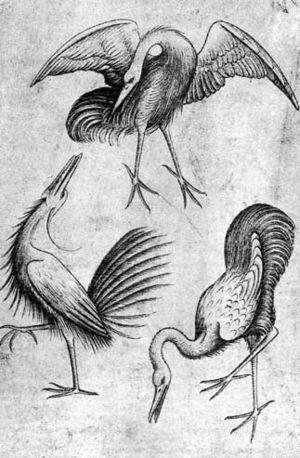
Le Maître des Cartes à jouer est un graveur allemand, probablement aussi peintre, actif dans la région du Rhin supérieur entre les années 1430 et 1450. Premier grand maître de l'histoire de la gravure sur métal, il n'est connu qu'à travers les 106 gravures qui lui sont attribuées, incluant notamment un ensemble de cartes à jouer réparties en cinq enseignes, à quoi il doit son nom de convention, attribué par Johann David Passavant dès 1850.